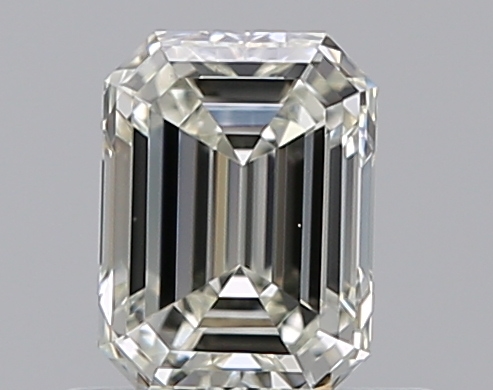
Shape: emerald
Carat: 0.5
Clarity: VVS2
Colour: J
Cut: EX
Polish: EX
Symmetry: VG
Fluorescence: N
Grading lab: GIA
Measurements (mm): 5.21 x 3.84 x 2.61